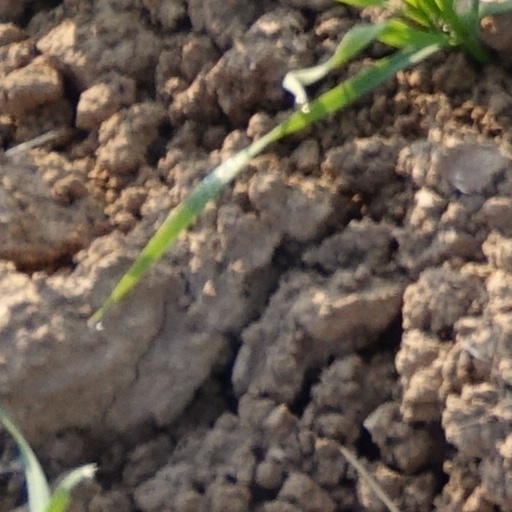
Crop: wheat